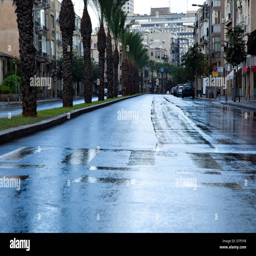
early winter morning the wet street is empty from vehicles and people